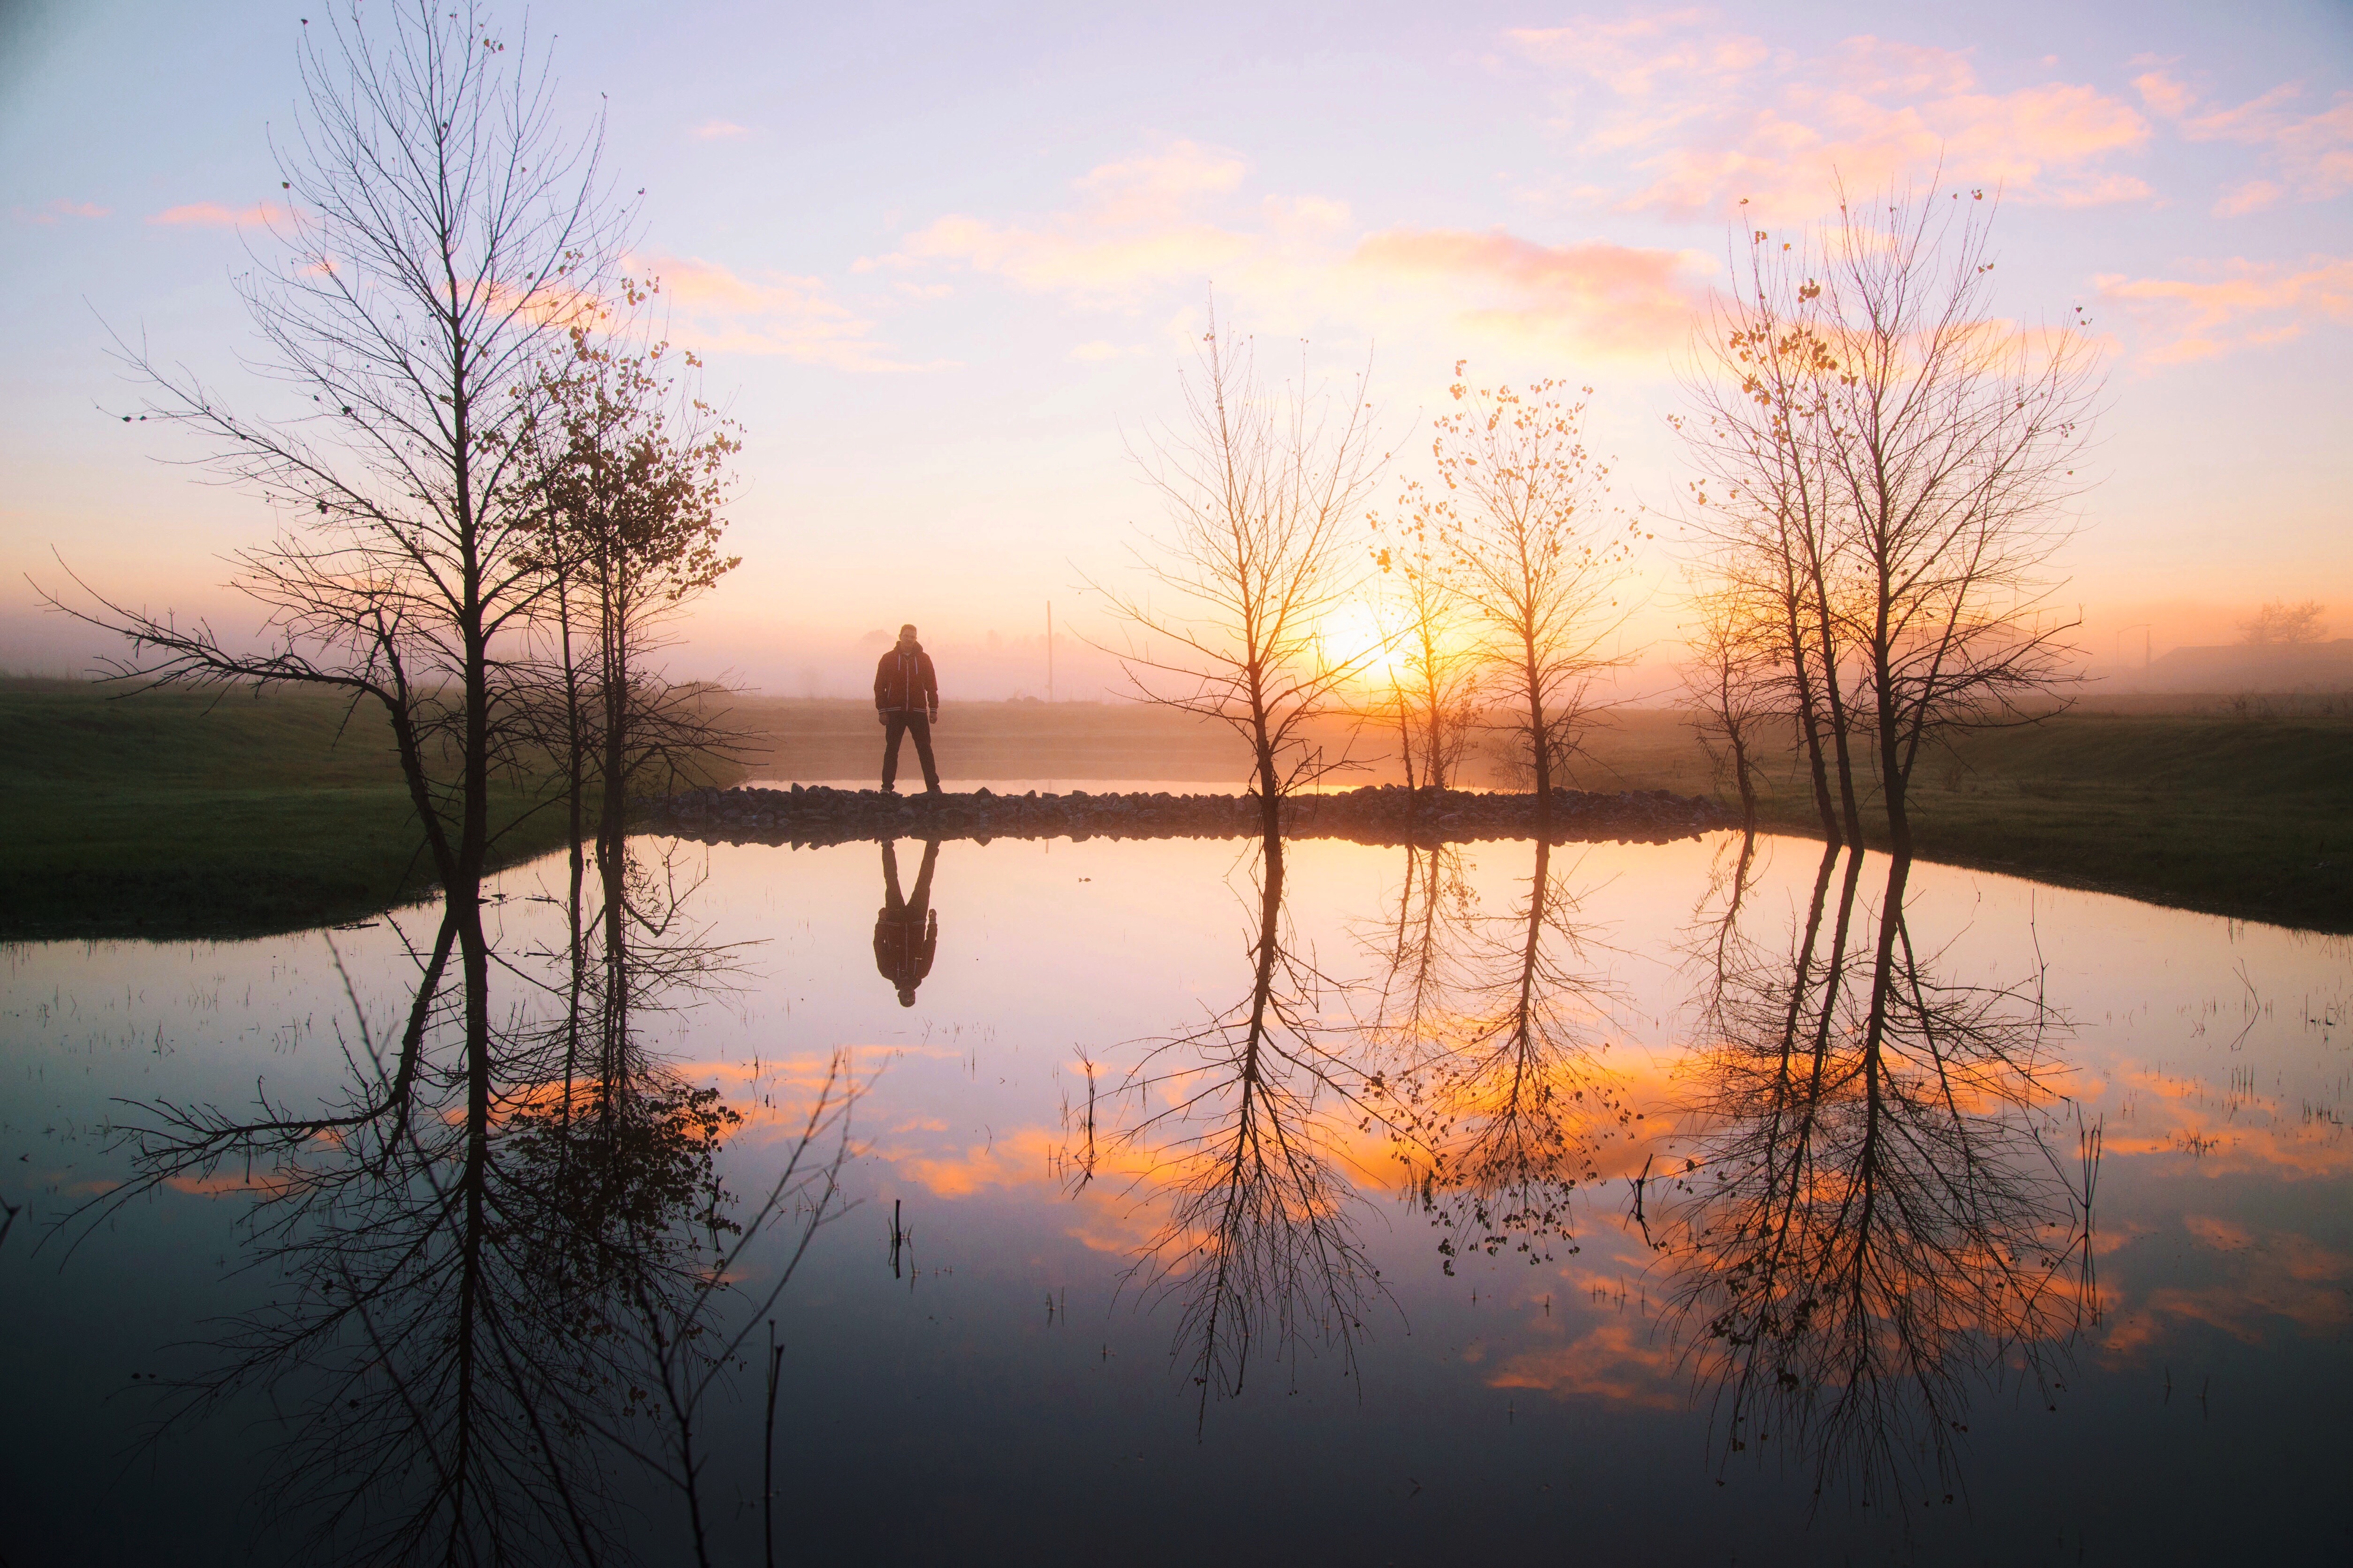
landscape, tree, nature, branch, cloud, sun, sunrise, sunset, mist, sunlight, morning, lake, dawn, river, dusk, evening, reflection, autumn, loch, atmospheric phenomenon, woody plant